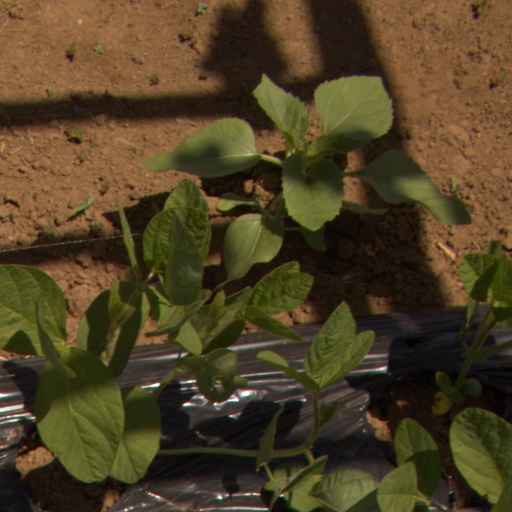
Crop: Jerusalem artichoke